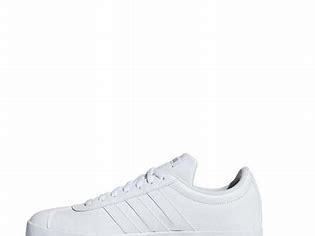
Brand: Adidas
Model: VL Court 2